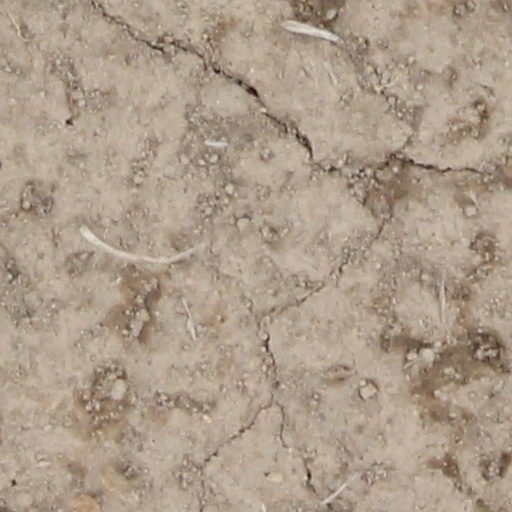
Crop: wheat